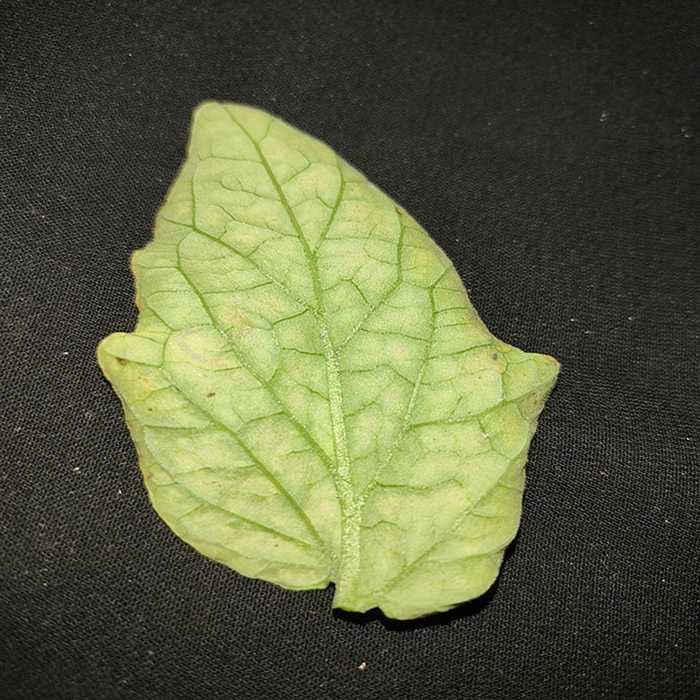
Plant: Tomato
Label: Tomato spotted wilt